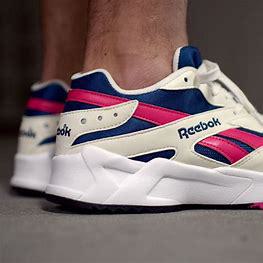
Brand: Reebok
Model: Aztrek